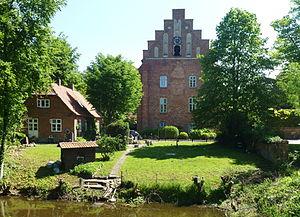
L’abbaye de Cismar est une ancienne abbaye bénédictine à Cismar, dans le Land de Schleswig-Holstein et l'archidiocèse de Hambourg.